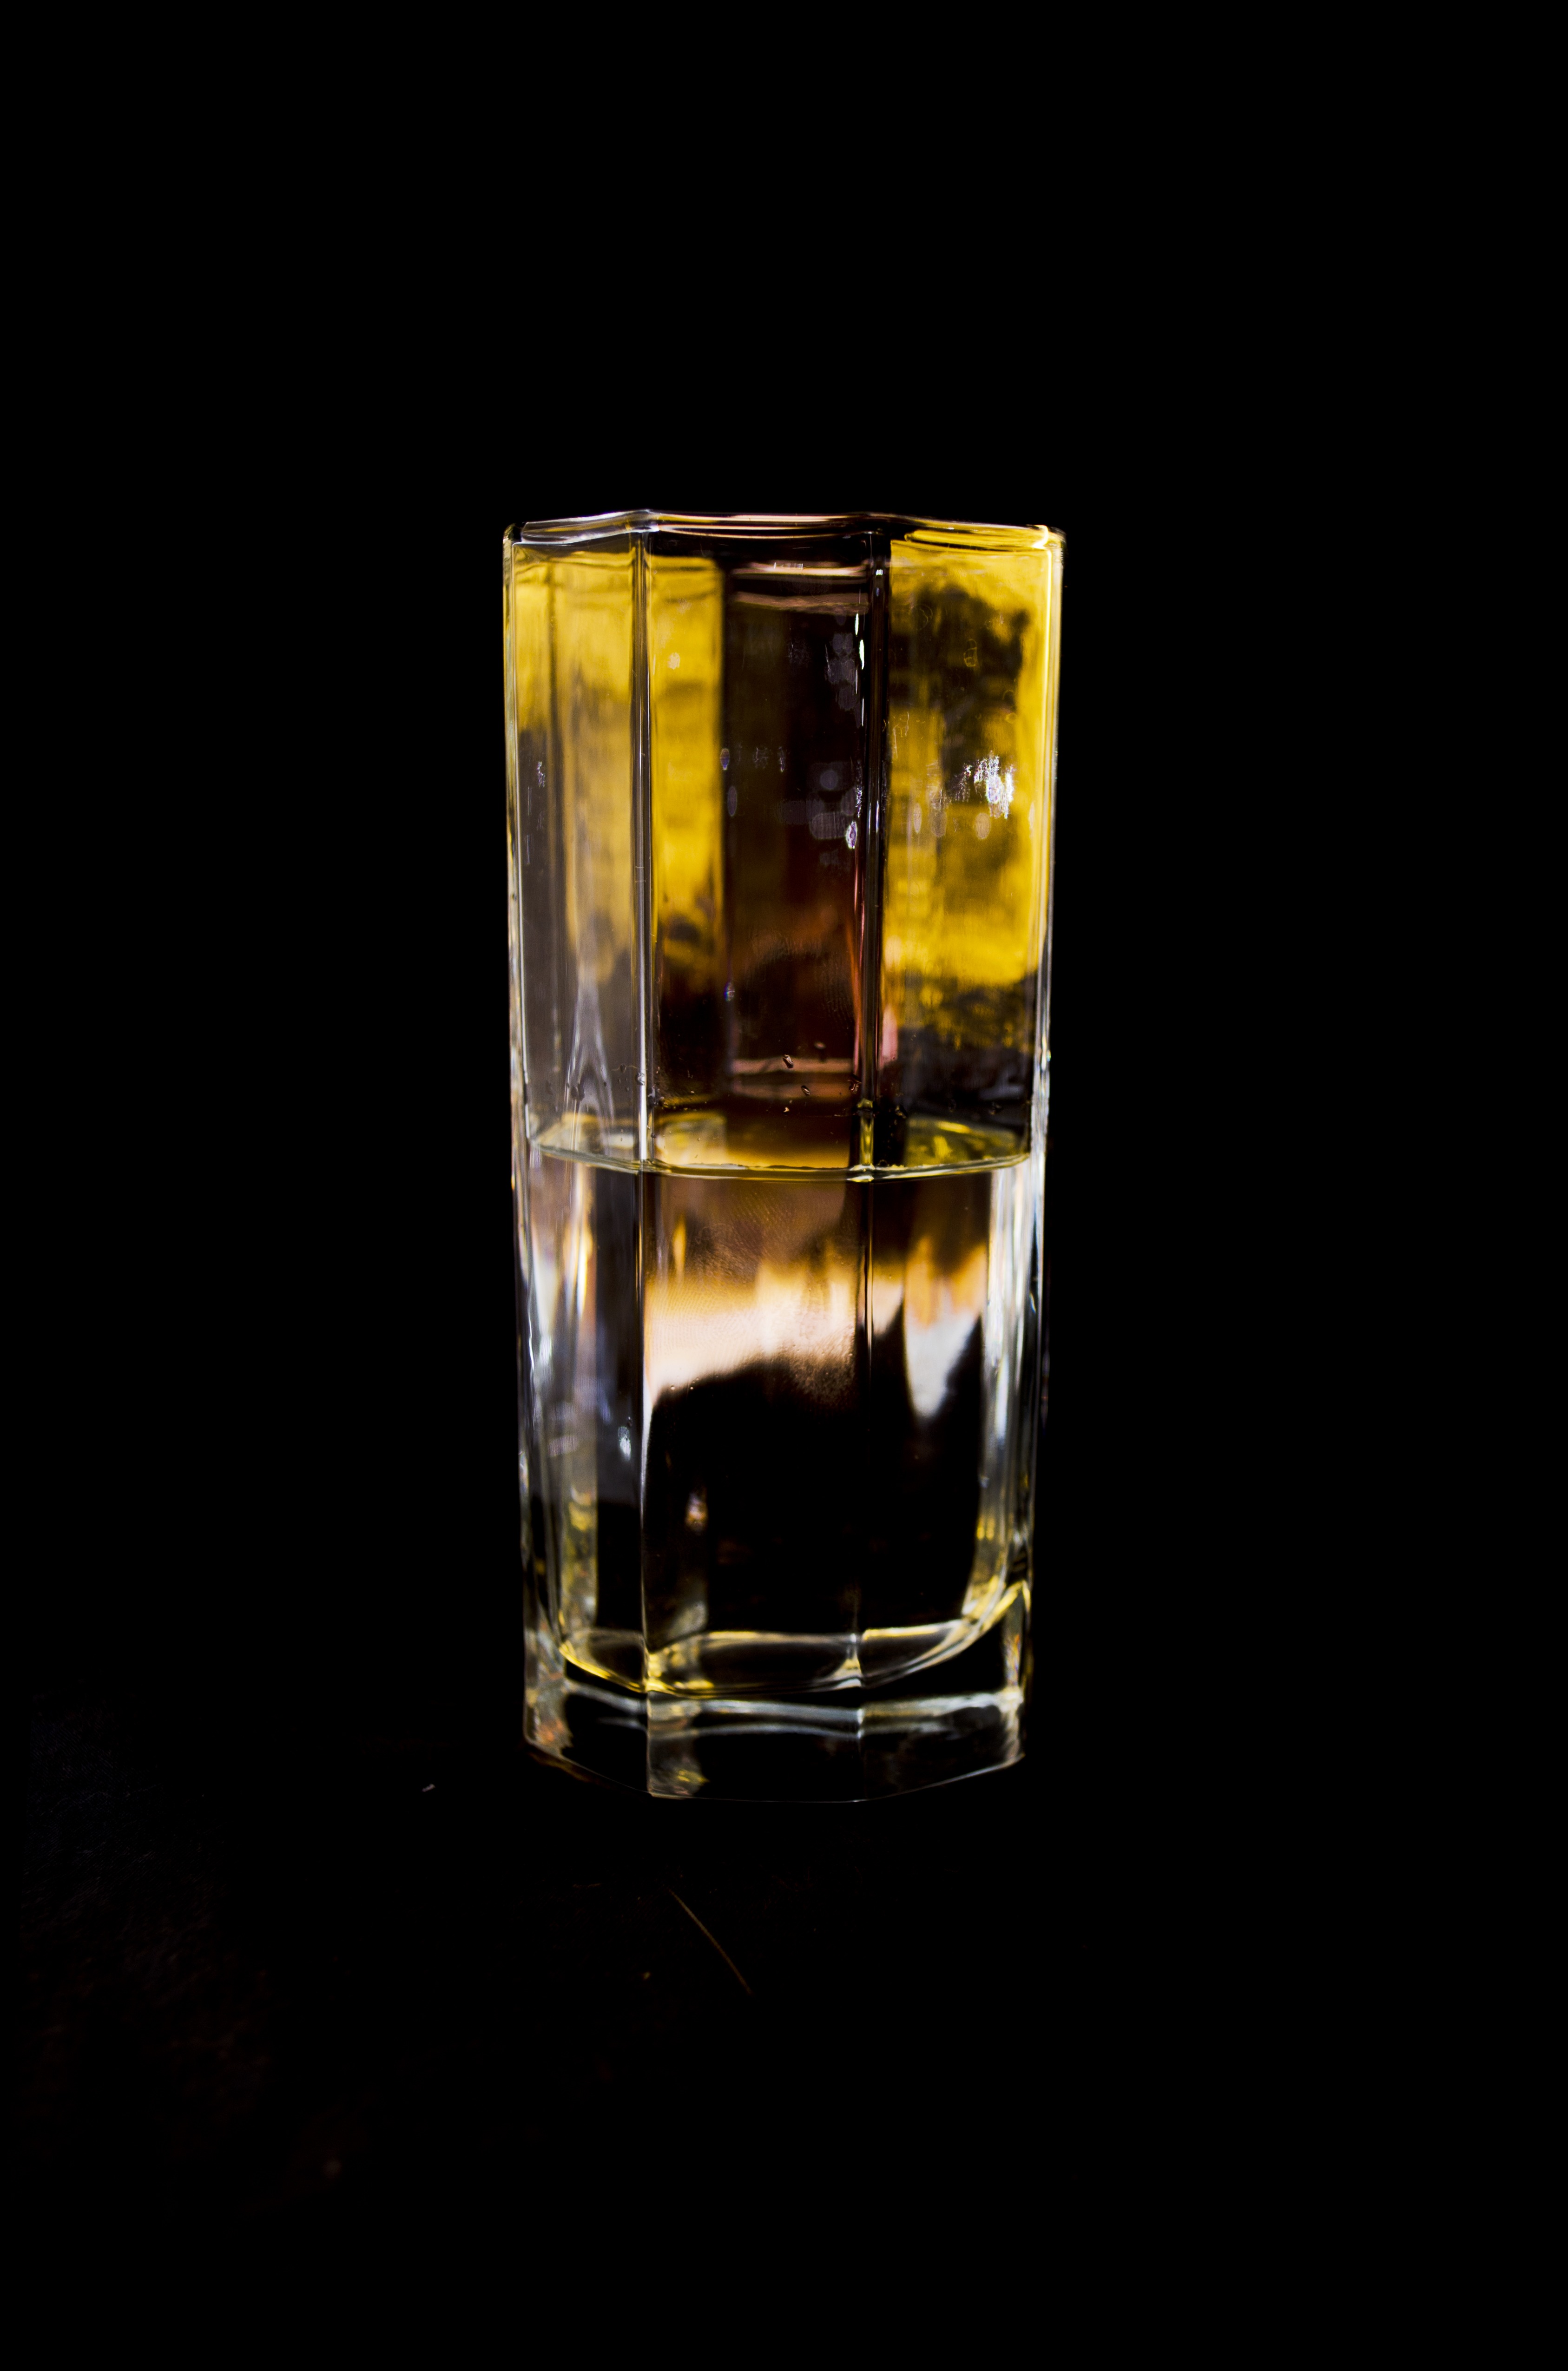
water, glass, clear, beverage, drink, lighting, jewellery, drinking, refreshment, whisky, crystal, distilled beverage